Chorão

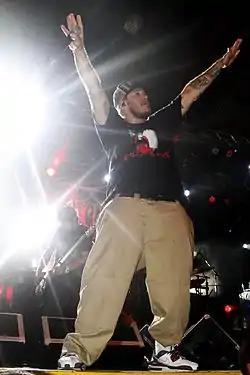
Chorão and Champignon "(in the background)" performing in 2012

By his final years Chorão's drug abuse issues began to take their toll on his life and health. His long-time companion Graziela Gonçalves had separated from him in 2011, and his son Alexandre and previous wife Thaís Lima unsuccessfully tried to admit him to a rehabilitation clinic. Even though it was denied by Alexandre, Chorão began to sink into a major depression following the separation. On March 6, 2013, his driver found him dead at his apartment in the "bairro" of Pinheiros in São Paulo; the police, who initially dismissed the possibility of homicide, stated that the apartment was "heavily damaged" and in "state of disarray". His cause of death was later ruled a cocaine overdose, but investigators could not determine if the overdose was intentional or accidental.